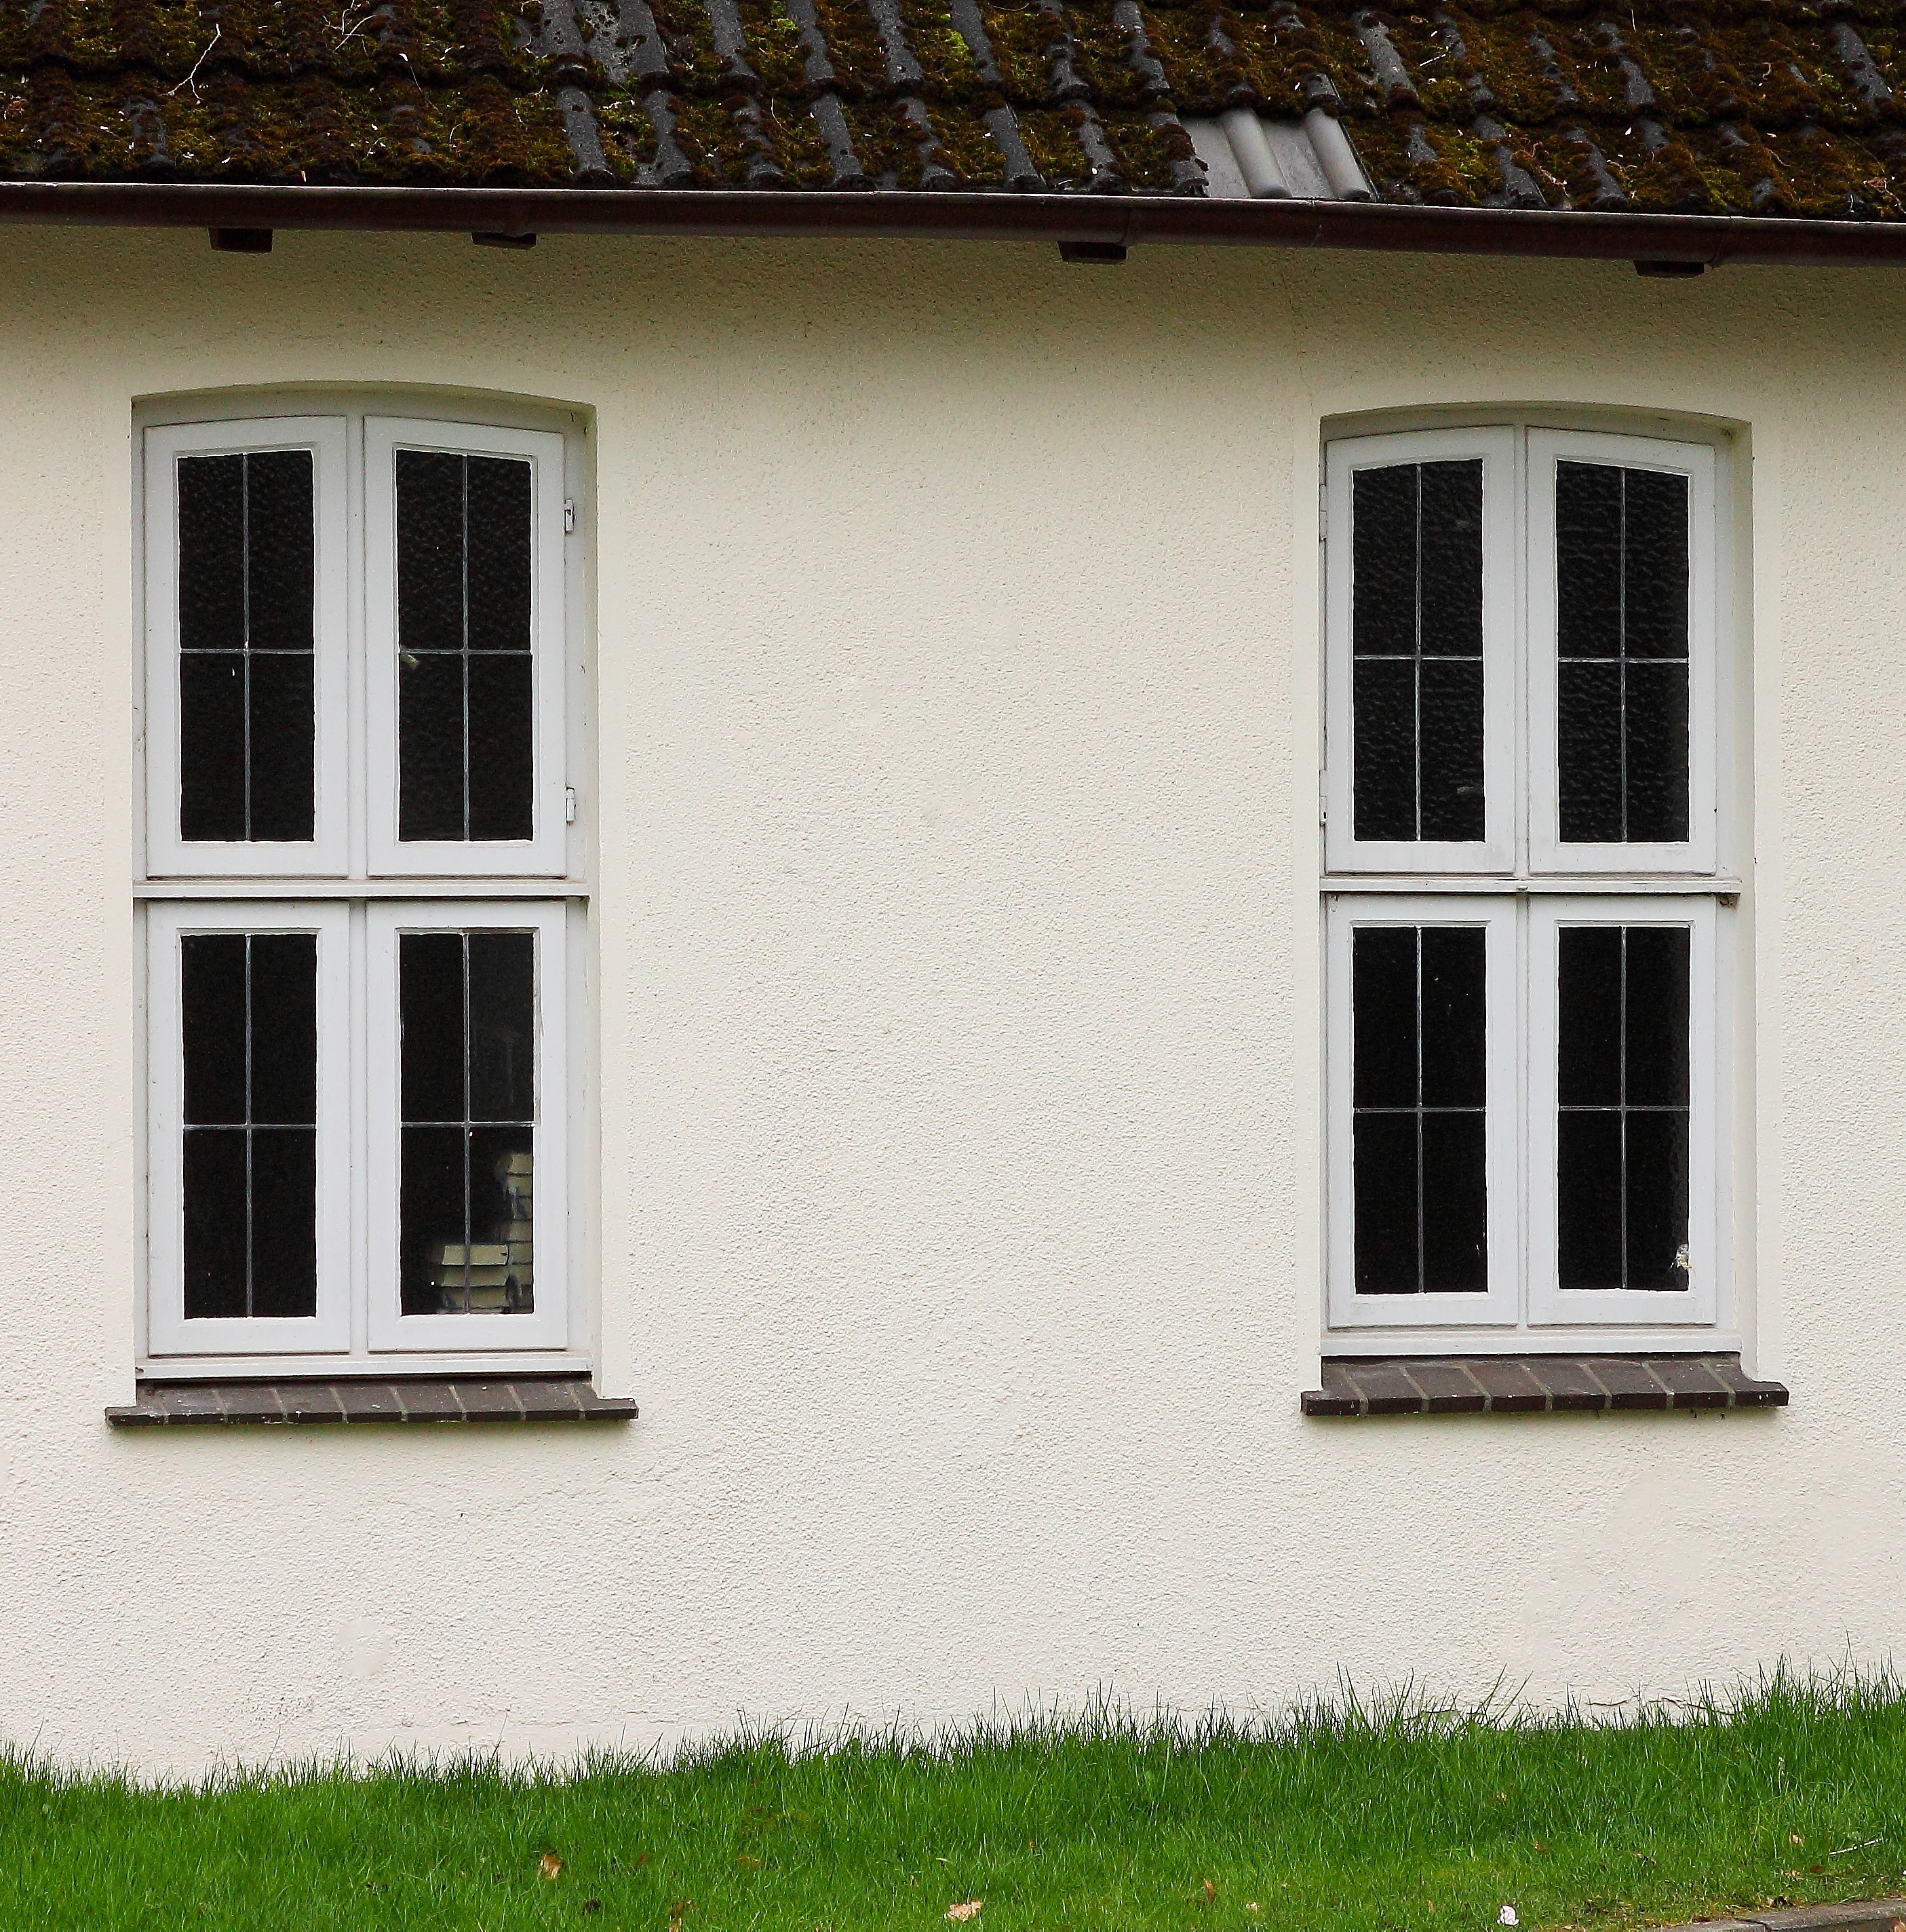
architecture, wood, house, window, building, home, wall, cottage, facade, property, door, interior design, estate, siding, residential area, sash window